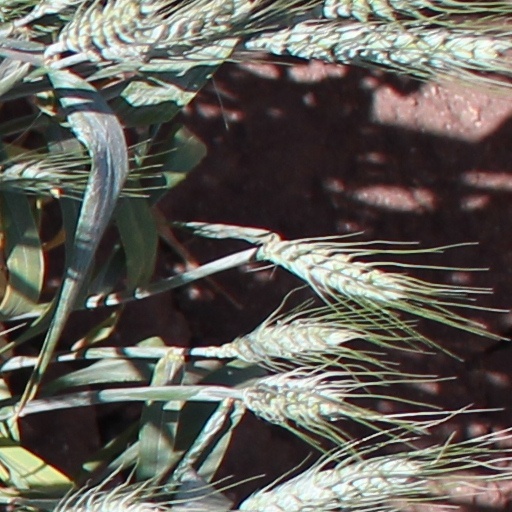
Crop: wheat